Akshay Chandra Chaudhury

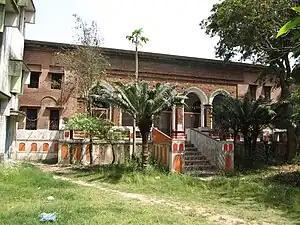
The age old "Chandi-Mandap" of Akshay Chandra's ancestral family in Andul.

Akshay Chandra Chowdhury was born in the affluent Chowdhury family of Andul, belonging to Bharadvaja clan. He was the youngest son of Mihir Chandra Chowdhury. He had earned his M.A. degree in English literature from Presidency College of Calcutta. He was a lawyer by profession.